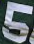
Number: 5